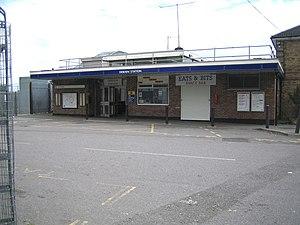
Debden est une station du métro de Londres située dans le district de Epping Forest dans le Comté d' Essex. Elle est sur la Central line et se situe en dehors des limites du Grand Londres.